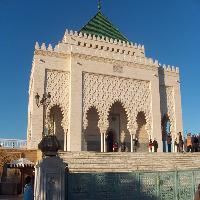
Weather: sun or clear